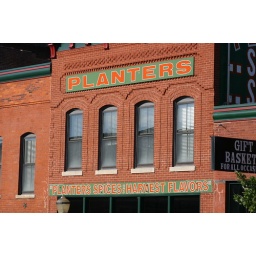
A classic red brick building in Kansas City's River Market